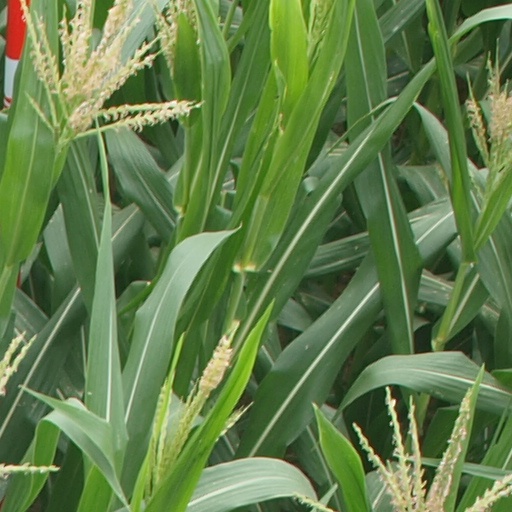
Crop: maize; corn